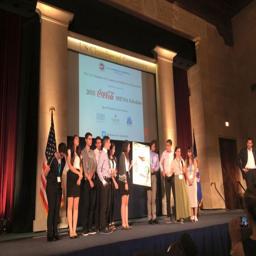
students at a large presentation